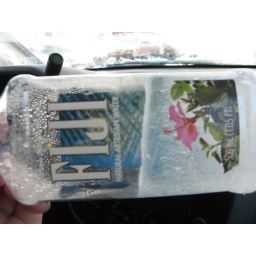
bottle of water left in car - frozen